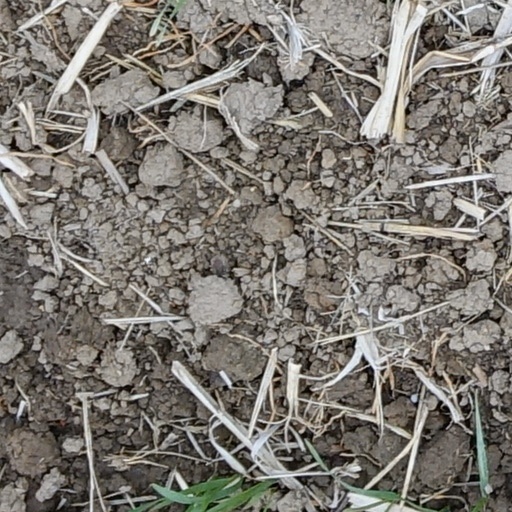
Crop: wheat